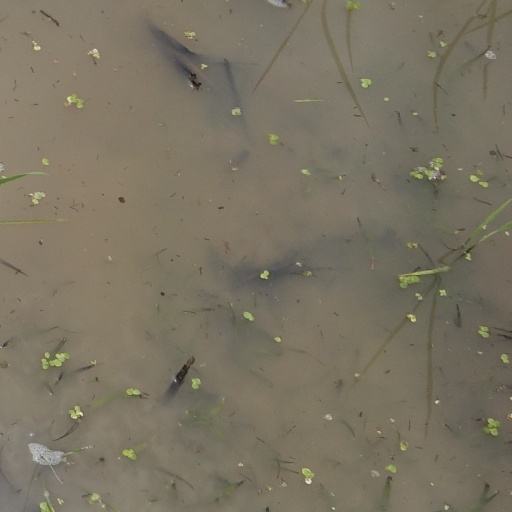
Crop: rice